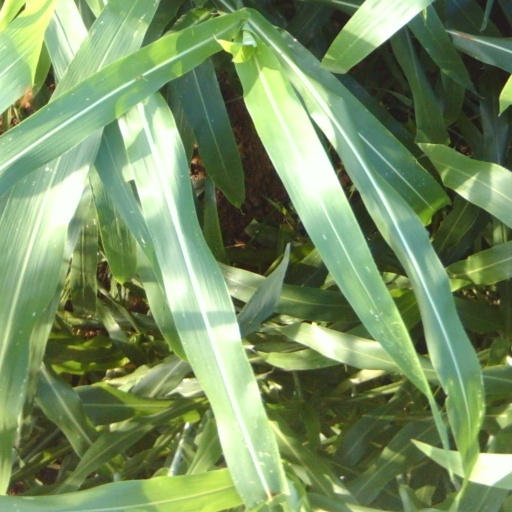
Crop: sorghum